Vihioja

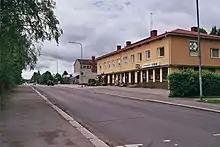
Jokipohjantie street in Vihioja

Vihioja is a district in Tampere, Finland. Together with Nekala and Jokipohja, it forms the larger Nekala subdivision. Vihioja is bordered on the north by Nekala, on the east by Jokipohja, on the south by Koivistonkylä and on the west by Hatanpää.